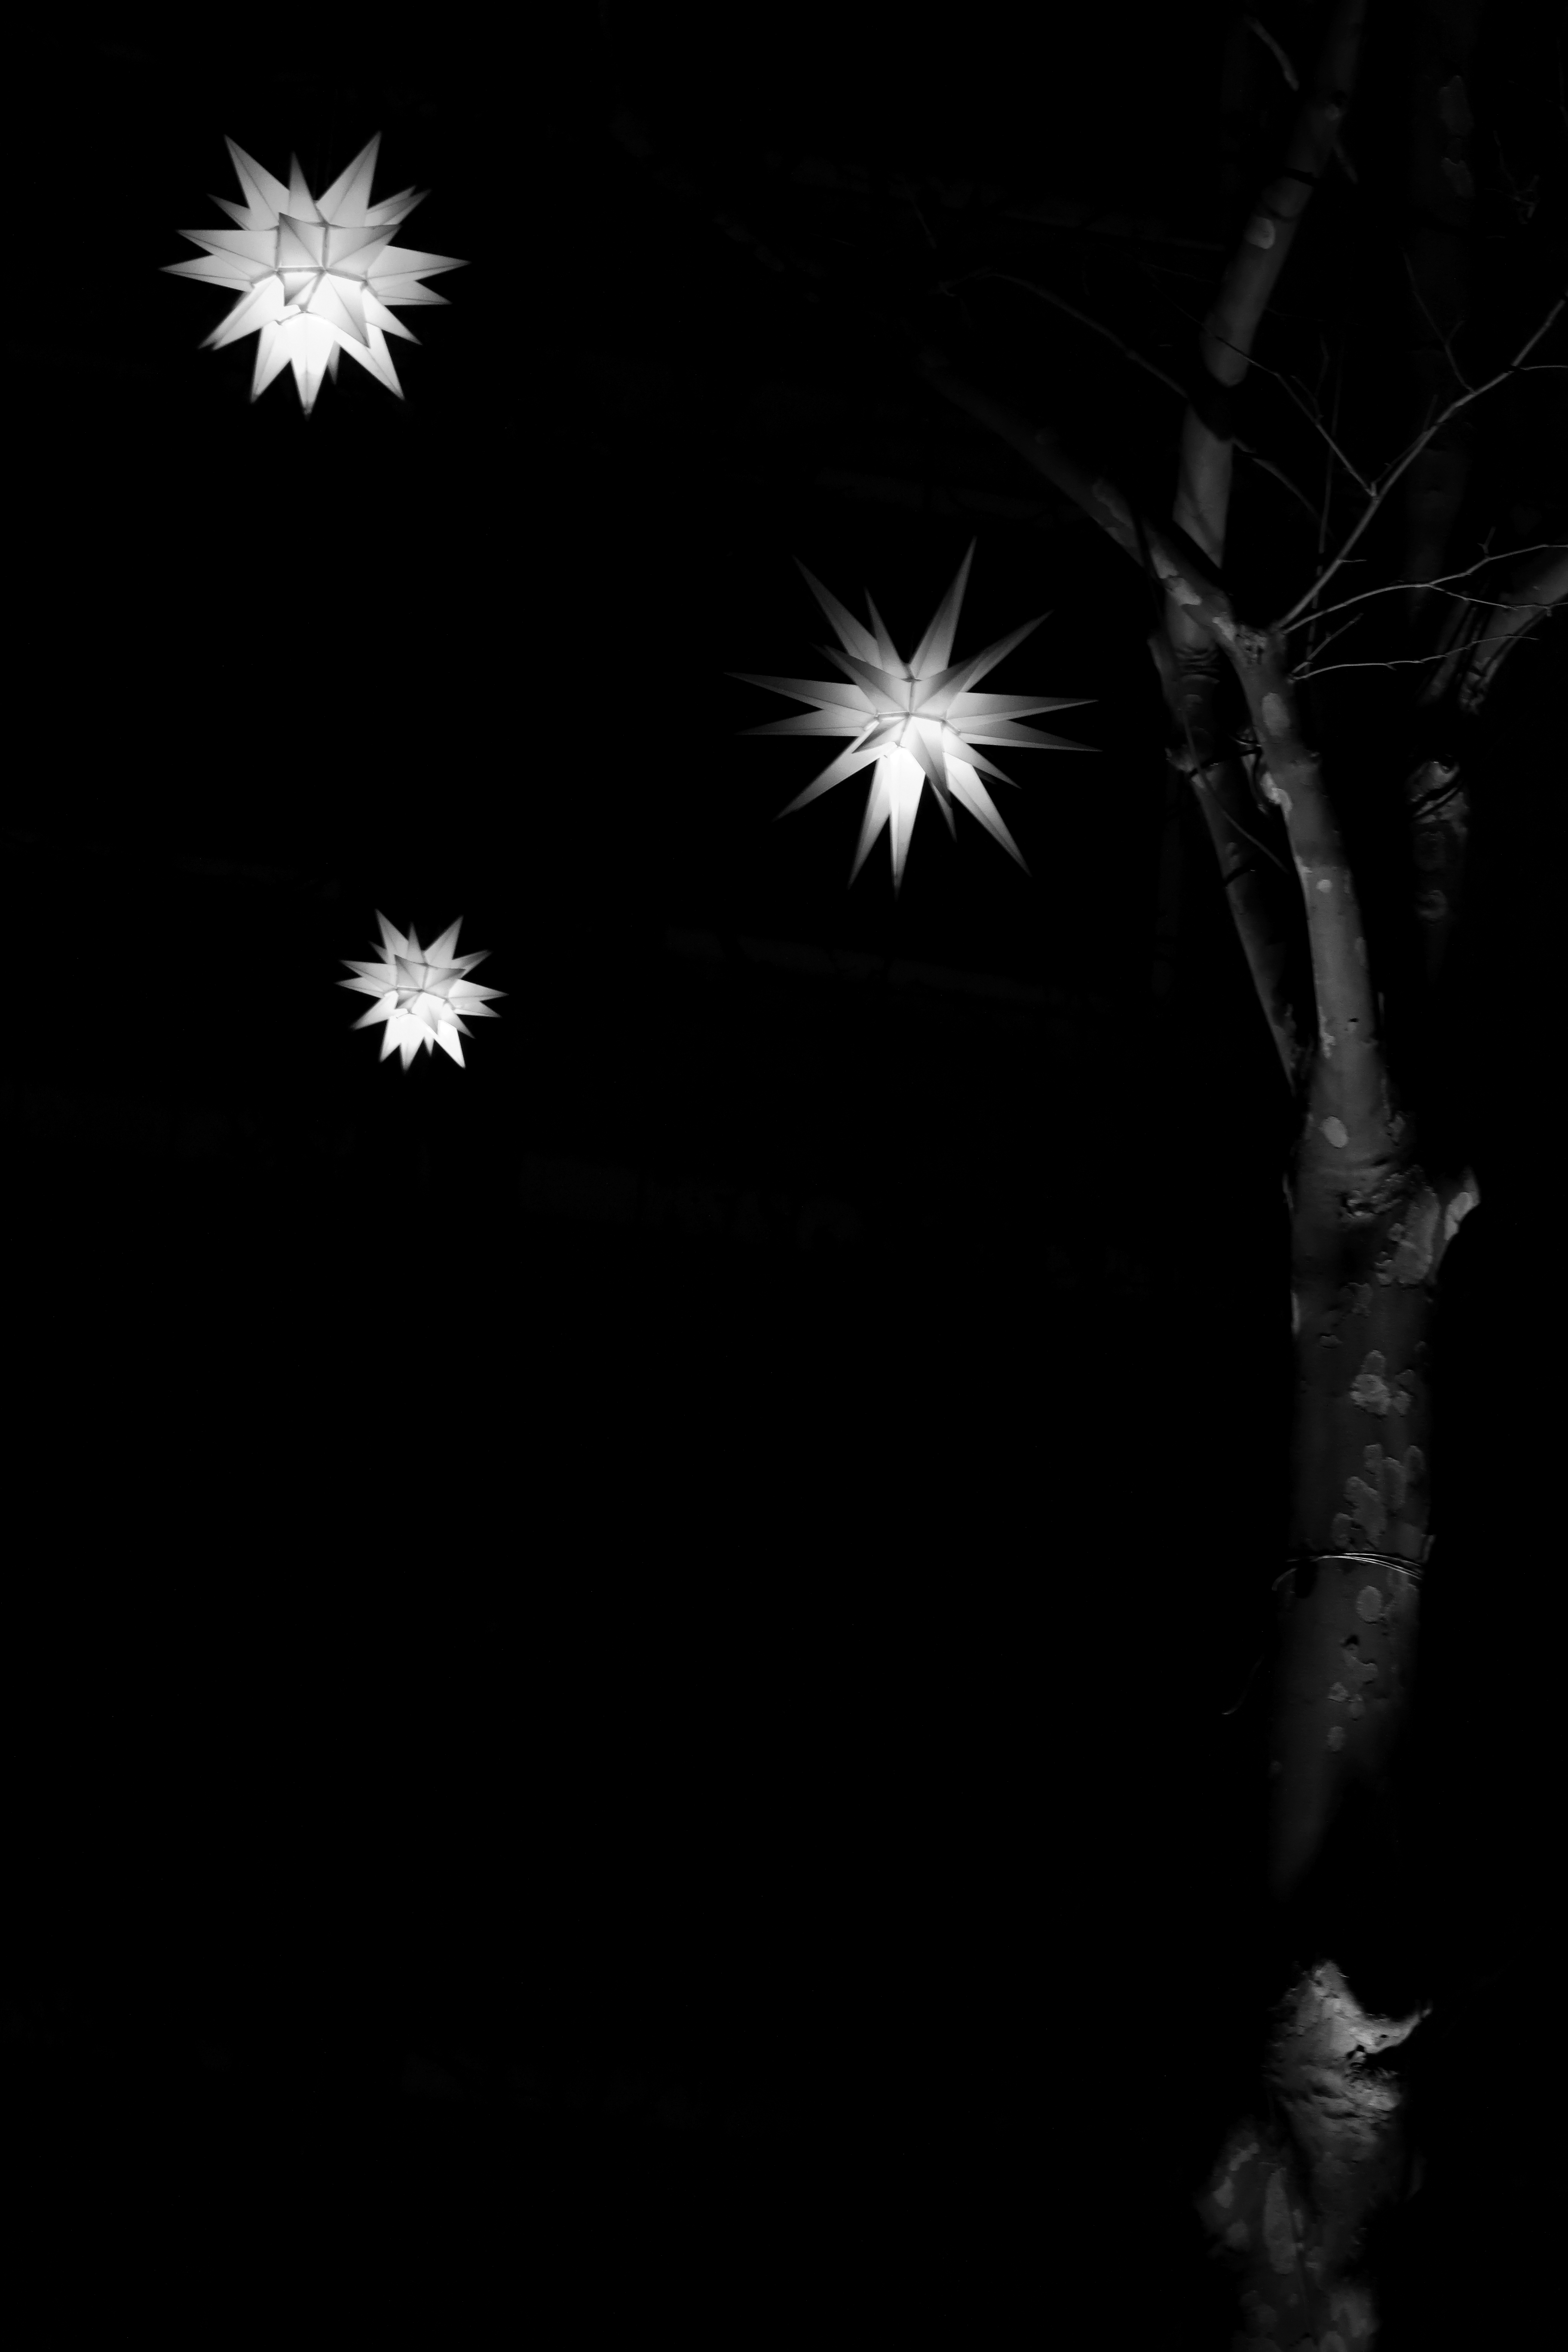
tree, branch, black and white, flower, sparkler, decoration, darkness, monochrome, christmas, bw, blackandwhite, blackwhite, germany, alemania, allemagne, sw, schwarzweiss, schwarzweis, badenwrttemberg, baum, xmas, weihnachten, germania, mannheim, kurpfalz, badenwurtemberg, schwarzweissfotografie, schwarzweisfotografie, weihnachtsmarkt, christmasfair, xmasfair, dekoration, baumschmuck, lichterschmuck, monochrome photography